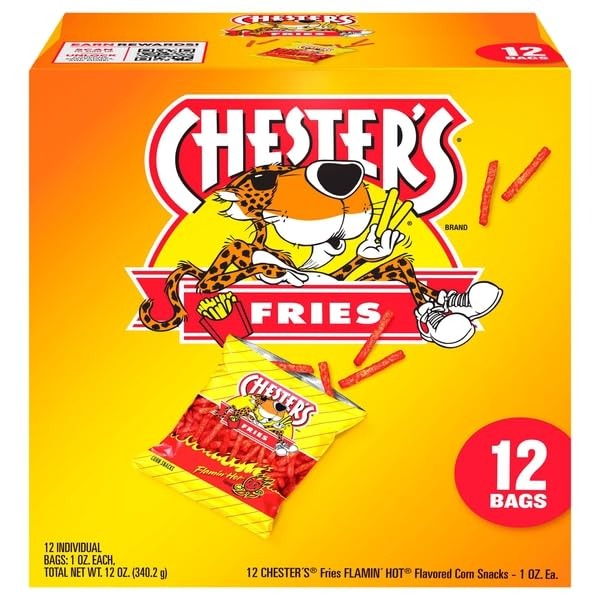
Item Name: Chester's, Corn Snacks Flamin' Hot Flavored Fries, 12 Count
Product Description: Chips And Crisps
Value: 12.0
Unit: Count

Price: 6.19